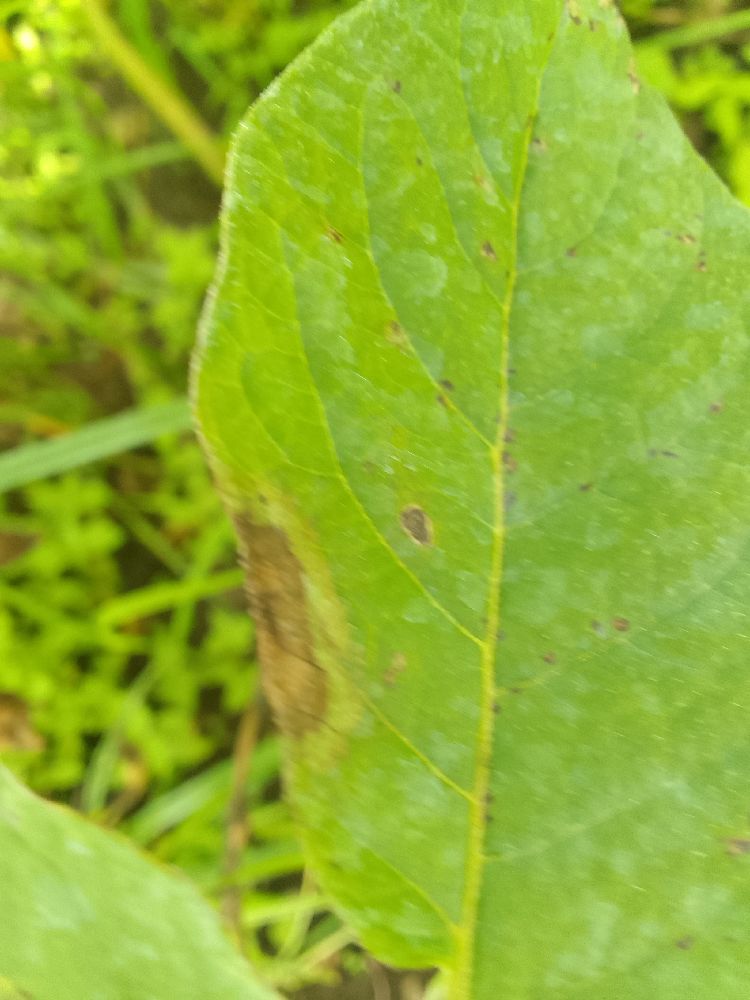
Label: Late blight